Vanuatu

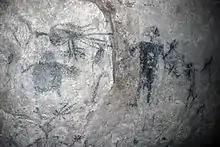
Cave drawings, Lelepa Island, associated with the Roy Mata World Heritage Site

The immediate origins of the Lapita lie to the northwest, in the Solomon Islands archipelago and the Bismarck Archipelago of Papua New Guinea, though DNA studies of a 3,000-year-old skeleton found near Port Vila in 2016 indicates that some may have arrived directly from the Philippines or Taiwan, pausing only briefly en route. They brought with them crops such as yam, taro, and banana, as well as domesticated animals such as pigs and chickens. Their arrival is coincident with the extinction of several species, such as the land crocodile ("Mekosuchus kalpokasi"), land tortoise ("Meiolania damelipi") and various flightless bird species. Lapita settlements reached as far east as Tonga and Samoa at their greatest extent.